Philadelphia Flyers

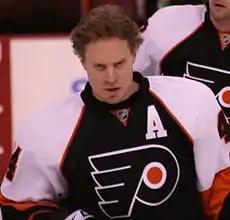
Kimmo Timonen played for the Flyers from 2007 to 2014.

Coming off the close loss to Chicago in the Finals, the Flyers traded Gagne to Tampa Bay to clear up cap space, acquired Andrej Meszaros from Tampa Bay in a separate trade and signed free agent Sean O'Donnell to shore up the defensive corps. The Flyers started the 2010–11 season with rookie goaltender Sergei Bobrovsky from the Kontinental Hockey League (KHL) in Russia, who recorded an opening-night win in his NHL debut against Pittsburgh and had steady numbers throughout the season. Boucher remained as the team's backup goaltender, while Leighton played one game in December after recovering from a back injury before being demoted to Adirondack in the American Hockey League (AHL). The Flyers led both the Atlantic Division and Eastern Conference for the majority of the season, and challenged Vancouver for the overall NHL lead. Kris Versteeg was brought in from Toronto to add additional offense for the stretch drive and playoffs. However, lackluster play throughout March and April, coupled with a broken hand suffered by Chris Pronger in late February that ended his regular season, cost the Flyers the top seed in the East during the last week of the regular season, although the Flyers hung on to win their first Atlantic Division title since 2003–04 and clinched the second seed in the Eastern Conference.